Miles Copeland (Home and Away)

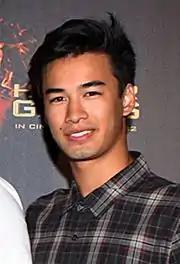
Jordan Rodrigues ("pictured") plays Jai Fernandez; who is taken into Miles' care.

Miles starts a relationship with Shandi Palmer (Samantha Tolj), "TV Week" described them as a "kooky" pairing. However their relationship was short-lived, lasting only a number of weeks. Quong Tart said "It came and went like every romance in his life." Miles "couldn't believe his luck" with Shandi because of her attractive appearance. They were compatible because she was "beachy and hippy" and like Miles enjoyed to talk about the meaning of life. Miles drunkenly sleeps with Roo Stewart (Georgie Parker), the next morning she reacts badly. A "Home and Away" spokesperson said Miles was one of the "nicest blokes in the Bay" and felt like a humiliated "idiot".